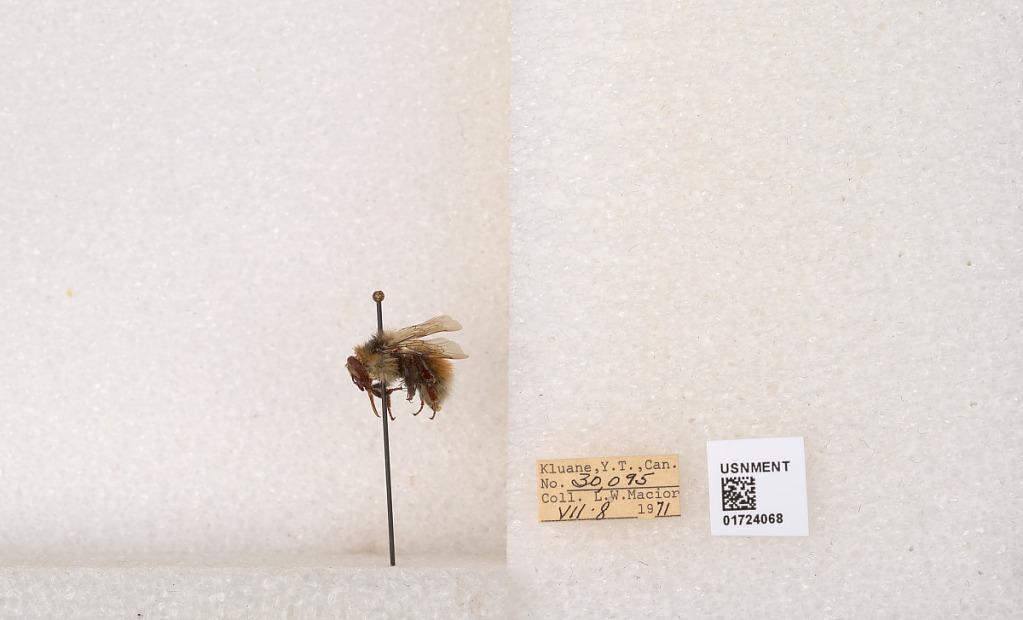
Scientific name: Bombus (Pyrobombus) sylvicola Kirby
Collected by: L. Macior
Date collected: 1971-7-8
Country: Canada
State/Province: Yukon Territory
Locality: Kluane National Park and Reserve
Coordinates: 60.7493, -139.504